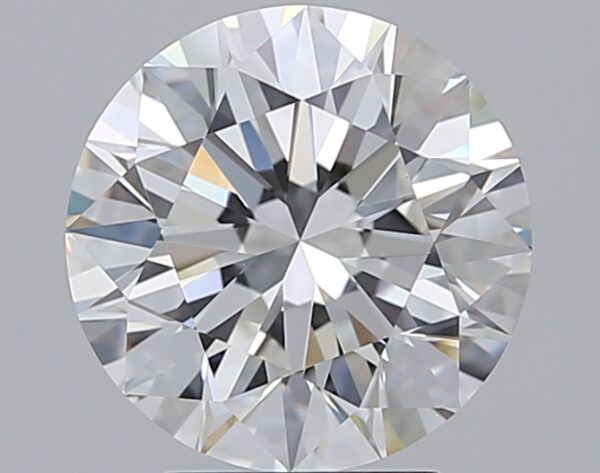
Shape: round
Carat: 3
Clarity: VVS2
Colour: E
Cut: EX
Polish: EX
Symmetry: EX
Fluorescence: M
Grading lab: GIA
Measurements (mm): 9.16 x 9.23 x 5.76